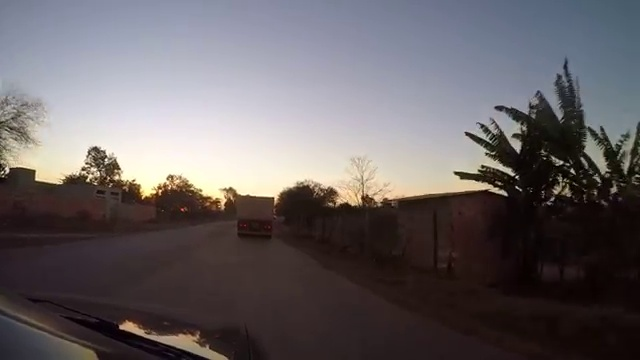
Fire: no
Smoke: no